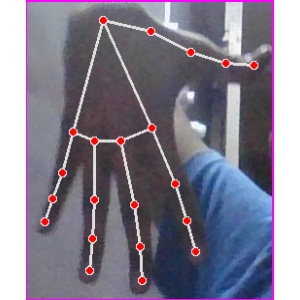
अक्षर: ढ